History of the Later Roman Empire

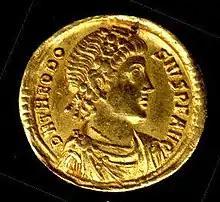
Gold solidus of Theodosius I, the last emperor to rule a united Roman Empire

The commanders of Jovian's army discussed his succession with civil officials at Nicaea. On 26 February 364, they elected a Pannonian tribune Valentinian I emperor, and about a month later, Valentinian appointed his younger brother Valens his co-ruler. They divided the empire with Valentinian ruling in the West, and Valens in the East. After a severe illness, Valentinian made his son Gratian the third co-emperor. Although Picts, Scoti, Attacotti, Alemanni, Saxons, Quadi, Sarmatians and Goths launched regular raids across the imperial borders, the Roman army pacified the situation. In the east, Valens had to face a rebellion by Julian's relative Procopius, but he quickly crushed it in Lydia in 366. After launching two invasions across the Lower Danube, Valens forced the Goths to renounce their claim to a yearly contribution from Rome. When Valentinian I died in November 375, leaders of his army proclaimed his four-year-old son Valentinian II emperor. Gratian acknowledged his half-brother's promotion, but in practice he ruled the western part of the empire alone.